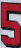
Number: 5